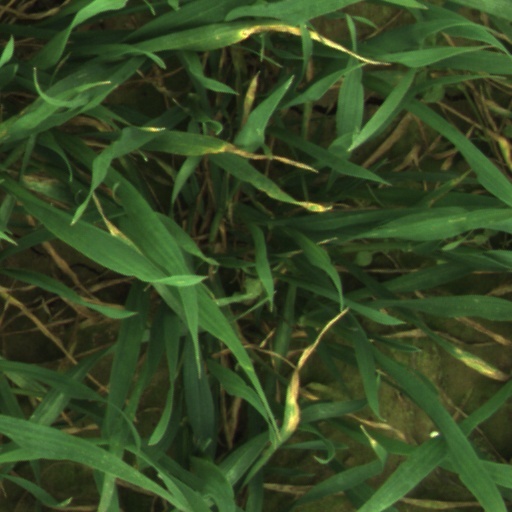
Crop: wheat